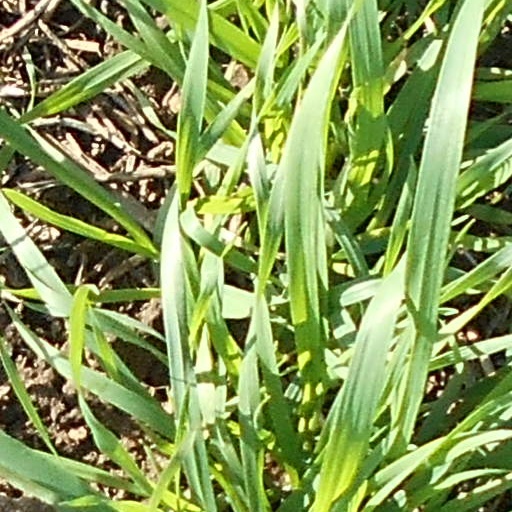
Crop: wheat